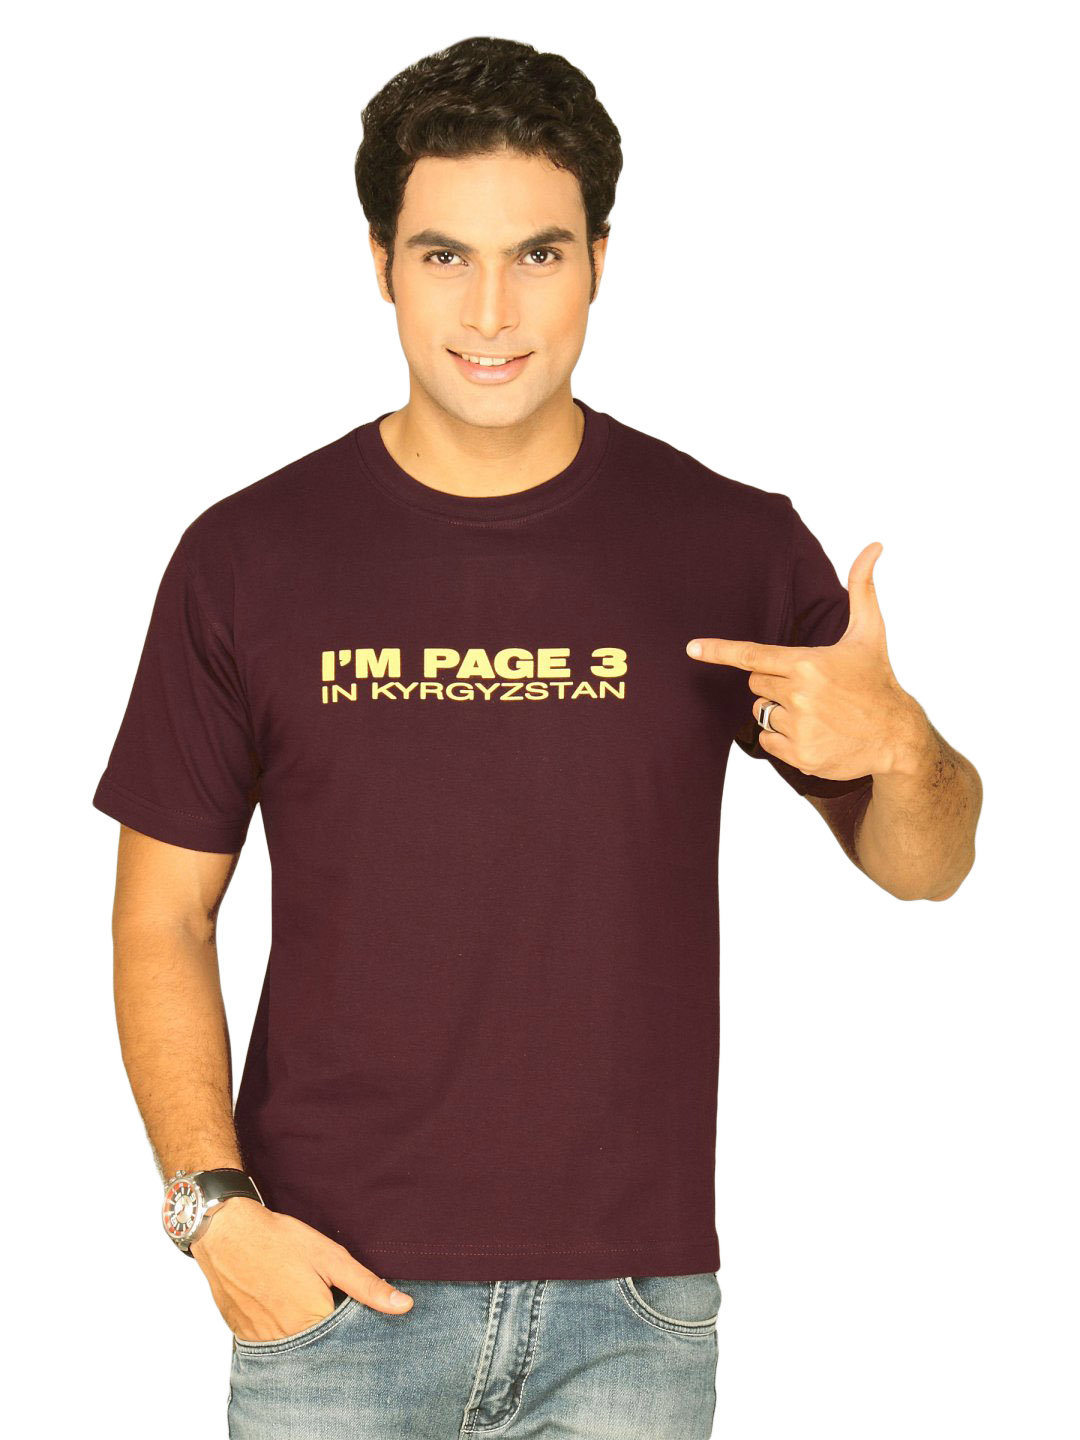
Tantra Men's Page Choco T-shirt
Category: Apparel / Topwear / Tshirts
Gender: Men
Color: Brown
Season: Summer 2011
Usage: Casual